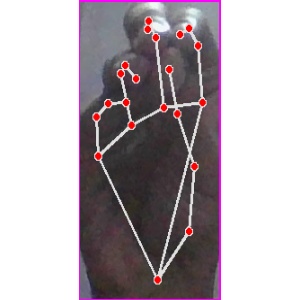
अक्षर: ङ